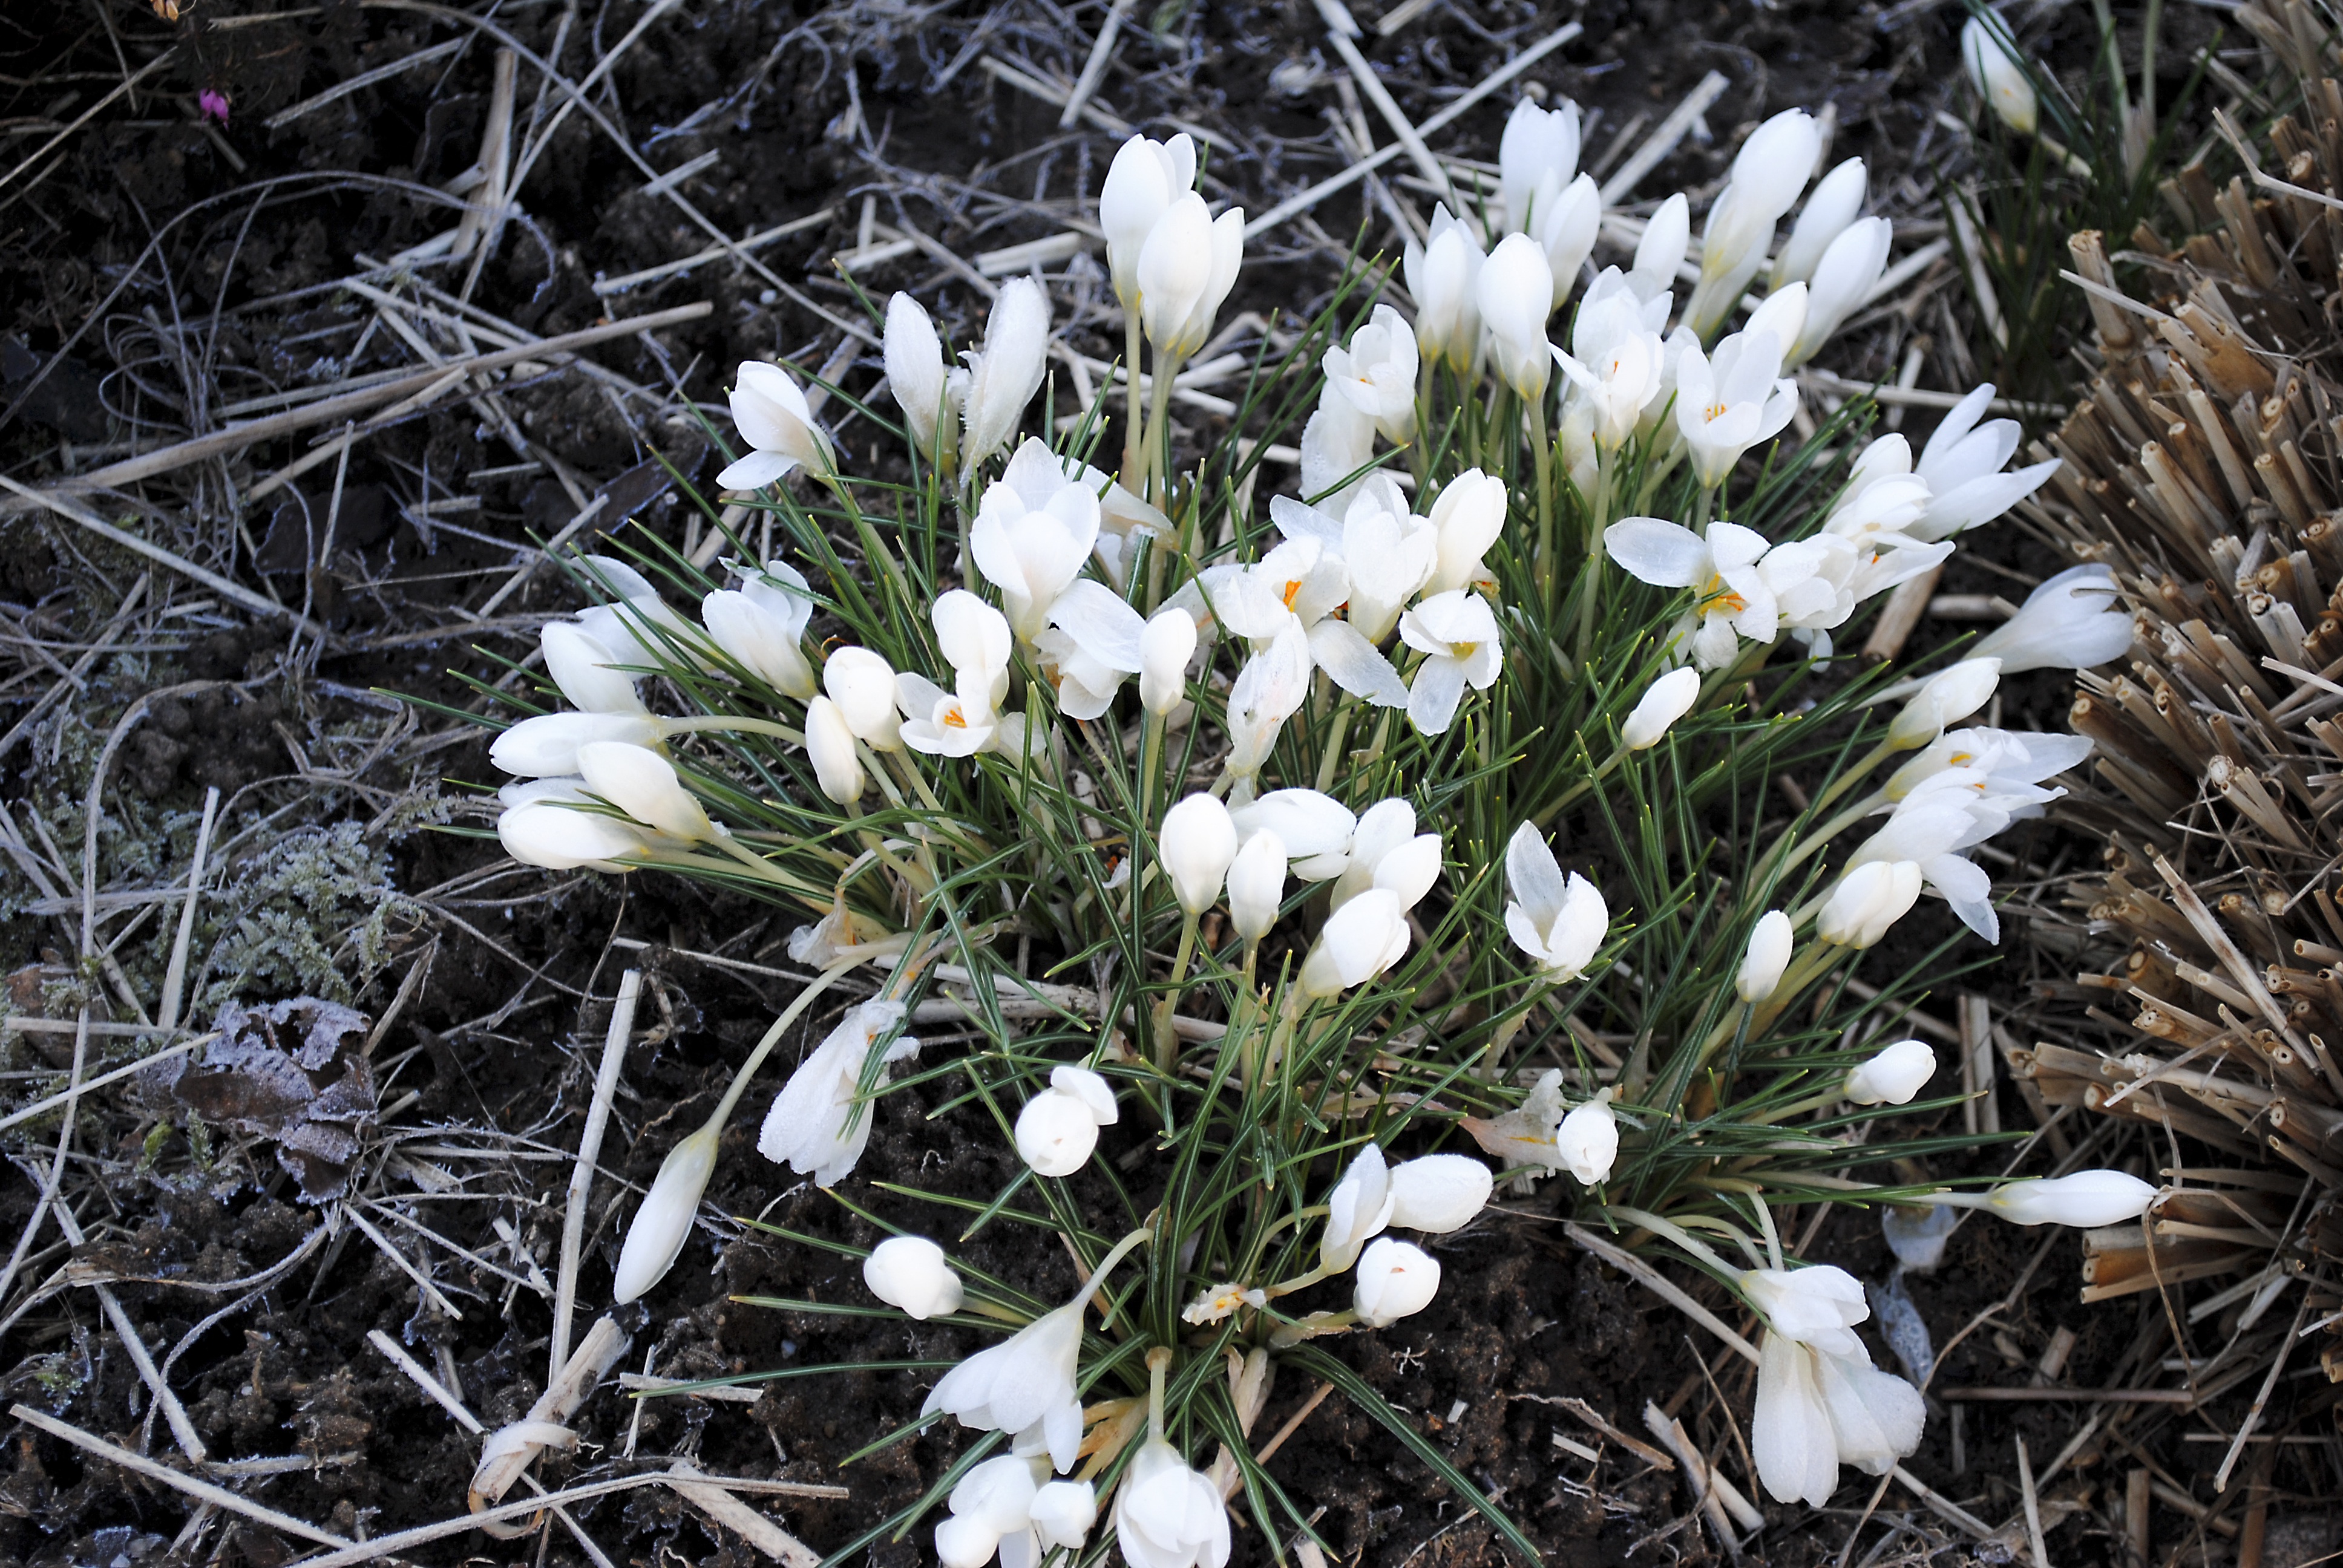
nature, plant, white, flower, spring, botany, close, flora, wildflower, crocus, snowdrop, galanthus, flowering plant, land plant